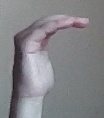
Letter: haa